Guillaume Latendresse

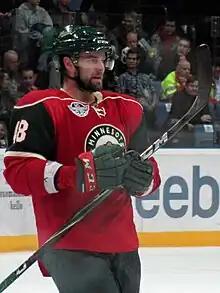
Latendresse during his time with the Wild.

Midway through his fourth season in Montreal, Latendresse was traded to the Minnesota Wild on November 23, 2009, for forward Benoît Pouliot. In his first 20 games with the Wild, Latendresse scored ten goals; he had scored only two in his previous 23 games in Montreal.